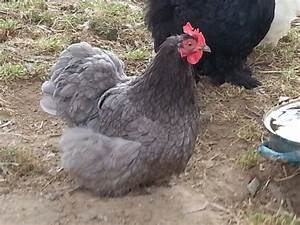
Label: chicken